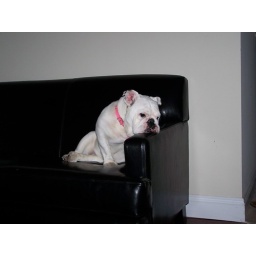
It's hard work dragging this cute mug all over the place, this looks like a nice place to rest it.